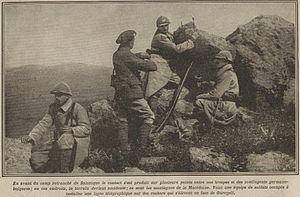
Les troupes françaises installant une ligne téléphonique en Macédoine, prés de Guevgueli.